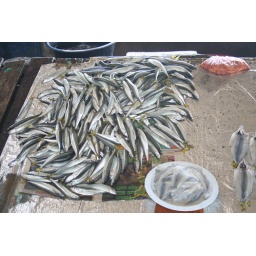
Sardines for sale at the fish market in Lima, Peru